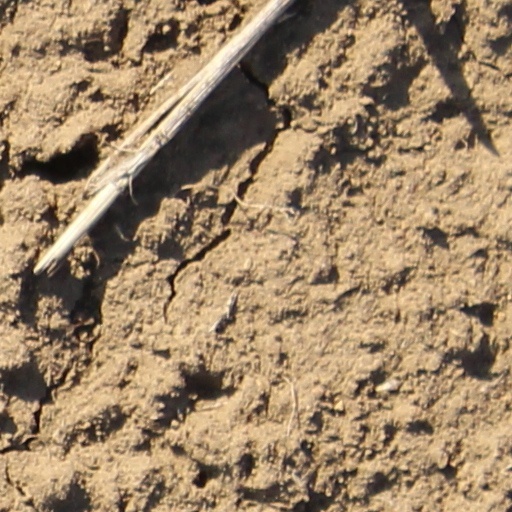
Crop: wheat